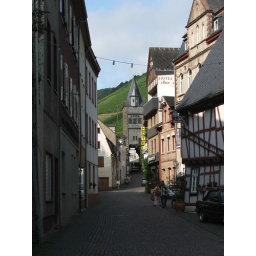
The wall tower I came through coming from the hostel in the castle up on the hill.